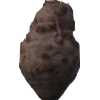
Label: celery